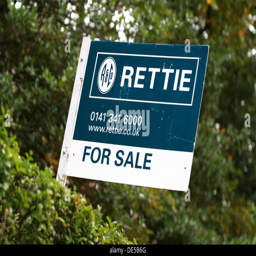
a house for sale sign post .